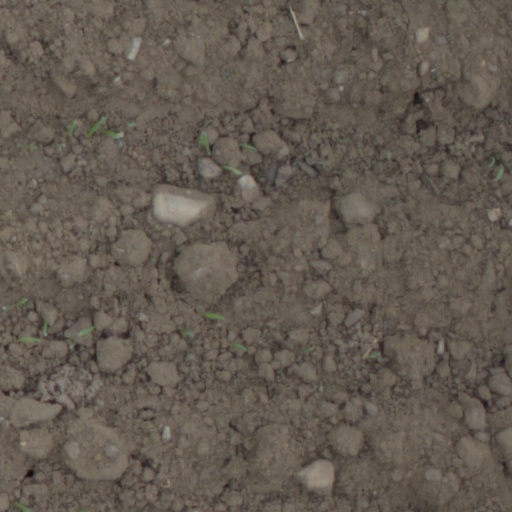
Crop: wheat